Tamarama

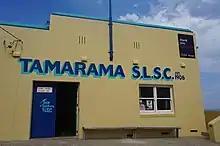
Tamarama Beach Surf Lifesaving Club

Tamarama Beach is a small beach between two prominent headlands, with a sand filled valley to the back, surrounded by pleasant parkland and picnic areas. Tamarama is an extremely narrow beach and deceptive for its size. Tamarama Beach is often referred to as "Glamarama" (or Glamourama), owing to the alleged abundance of glamorous people who sunbathe (often topless), on what must be one of the smallest strips of sand in the state. Tamarama Surf Club is located on the northern side, perched up on the headland where it overlooks the entire beach.